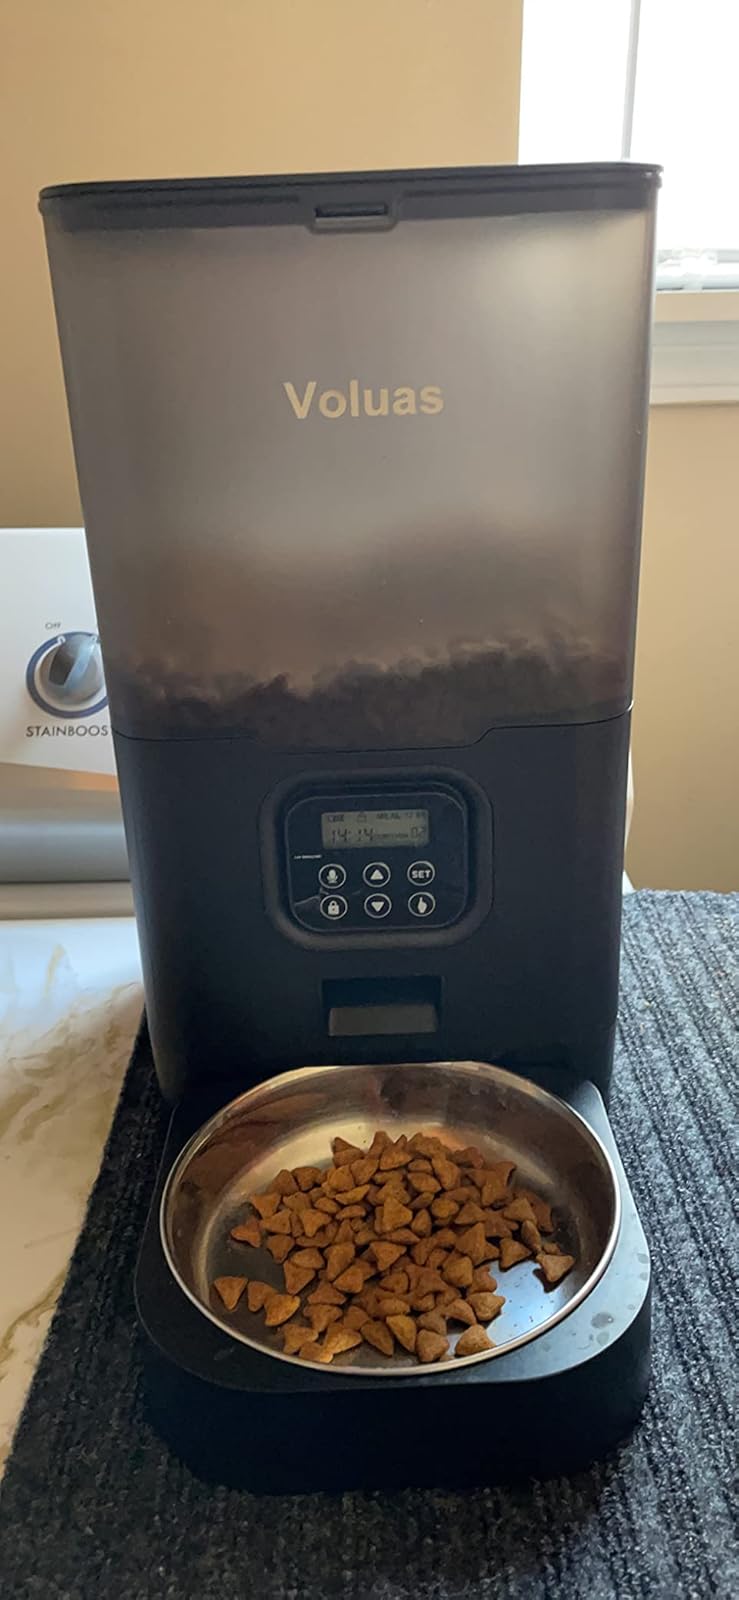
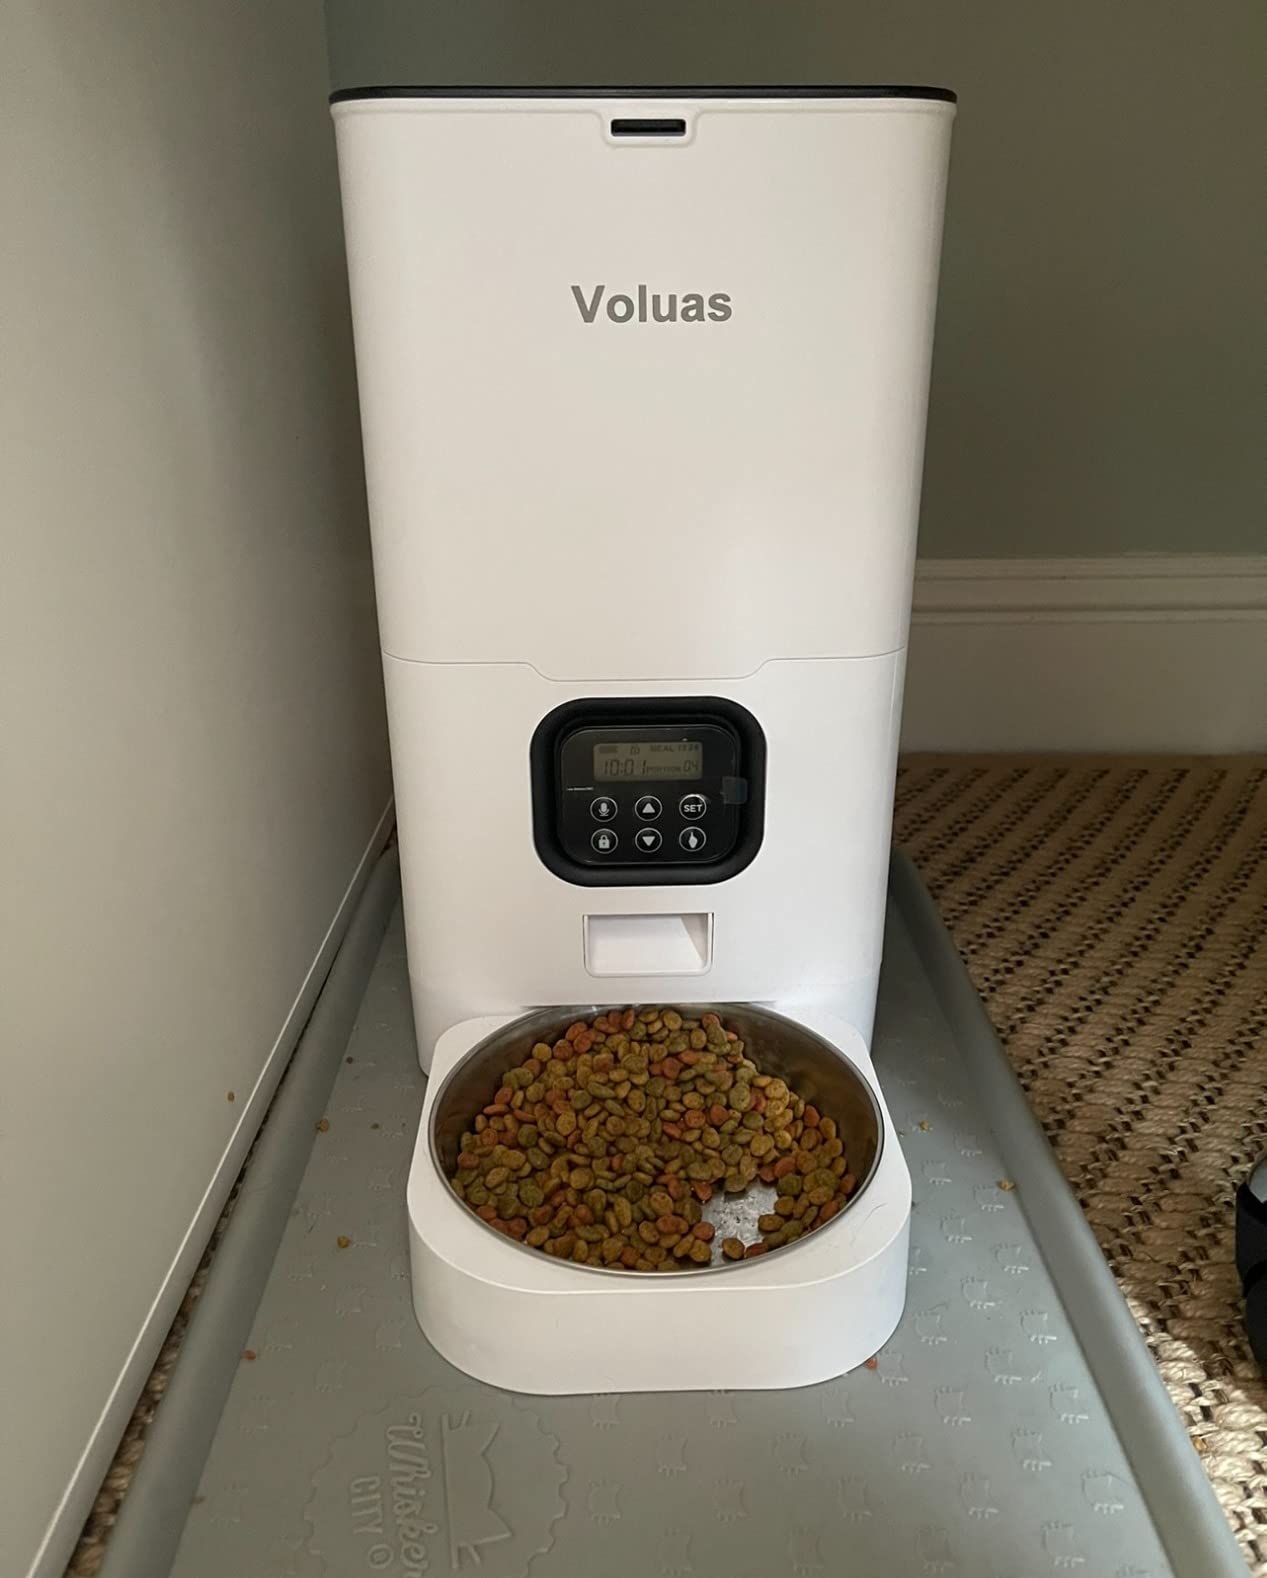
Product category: items_feeder
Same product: no